Freak (web series)

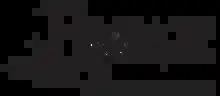
Official logo

Freak is an online teen drama series, created by Josie Ward, and produced by production company FMX (part of the FremantleMedia group). The series, which was described as an "edgy, teenage coming-of-age story", featured a cast of fresh, young actors and invited the audience to be part of the creative process by choosing the music, becoming a member of the cast and helping to shape the storyline.